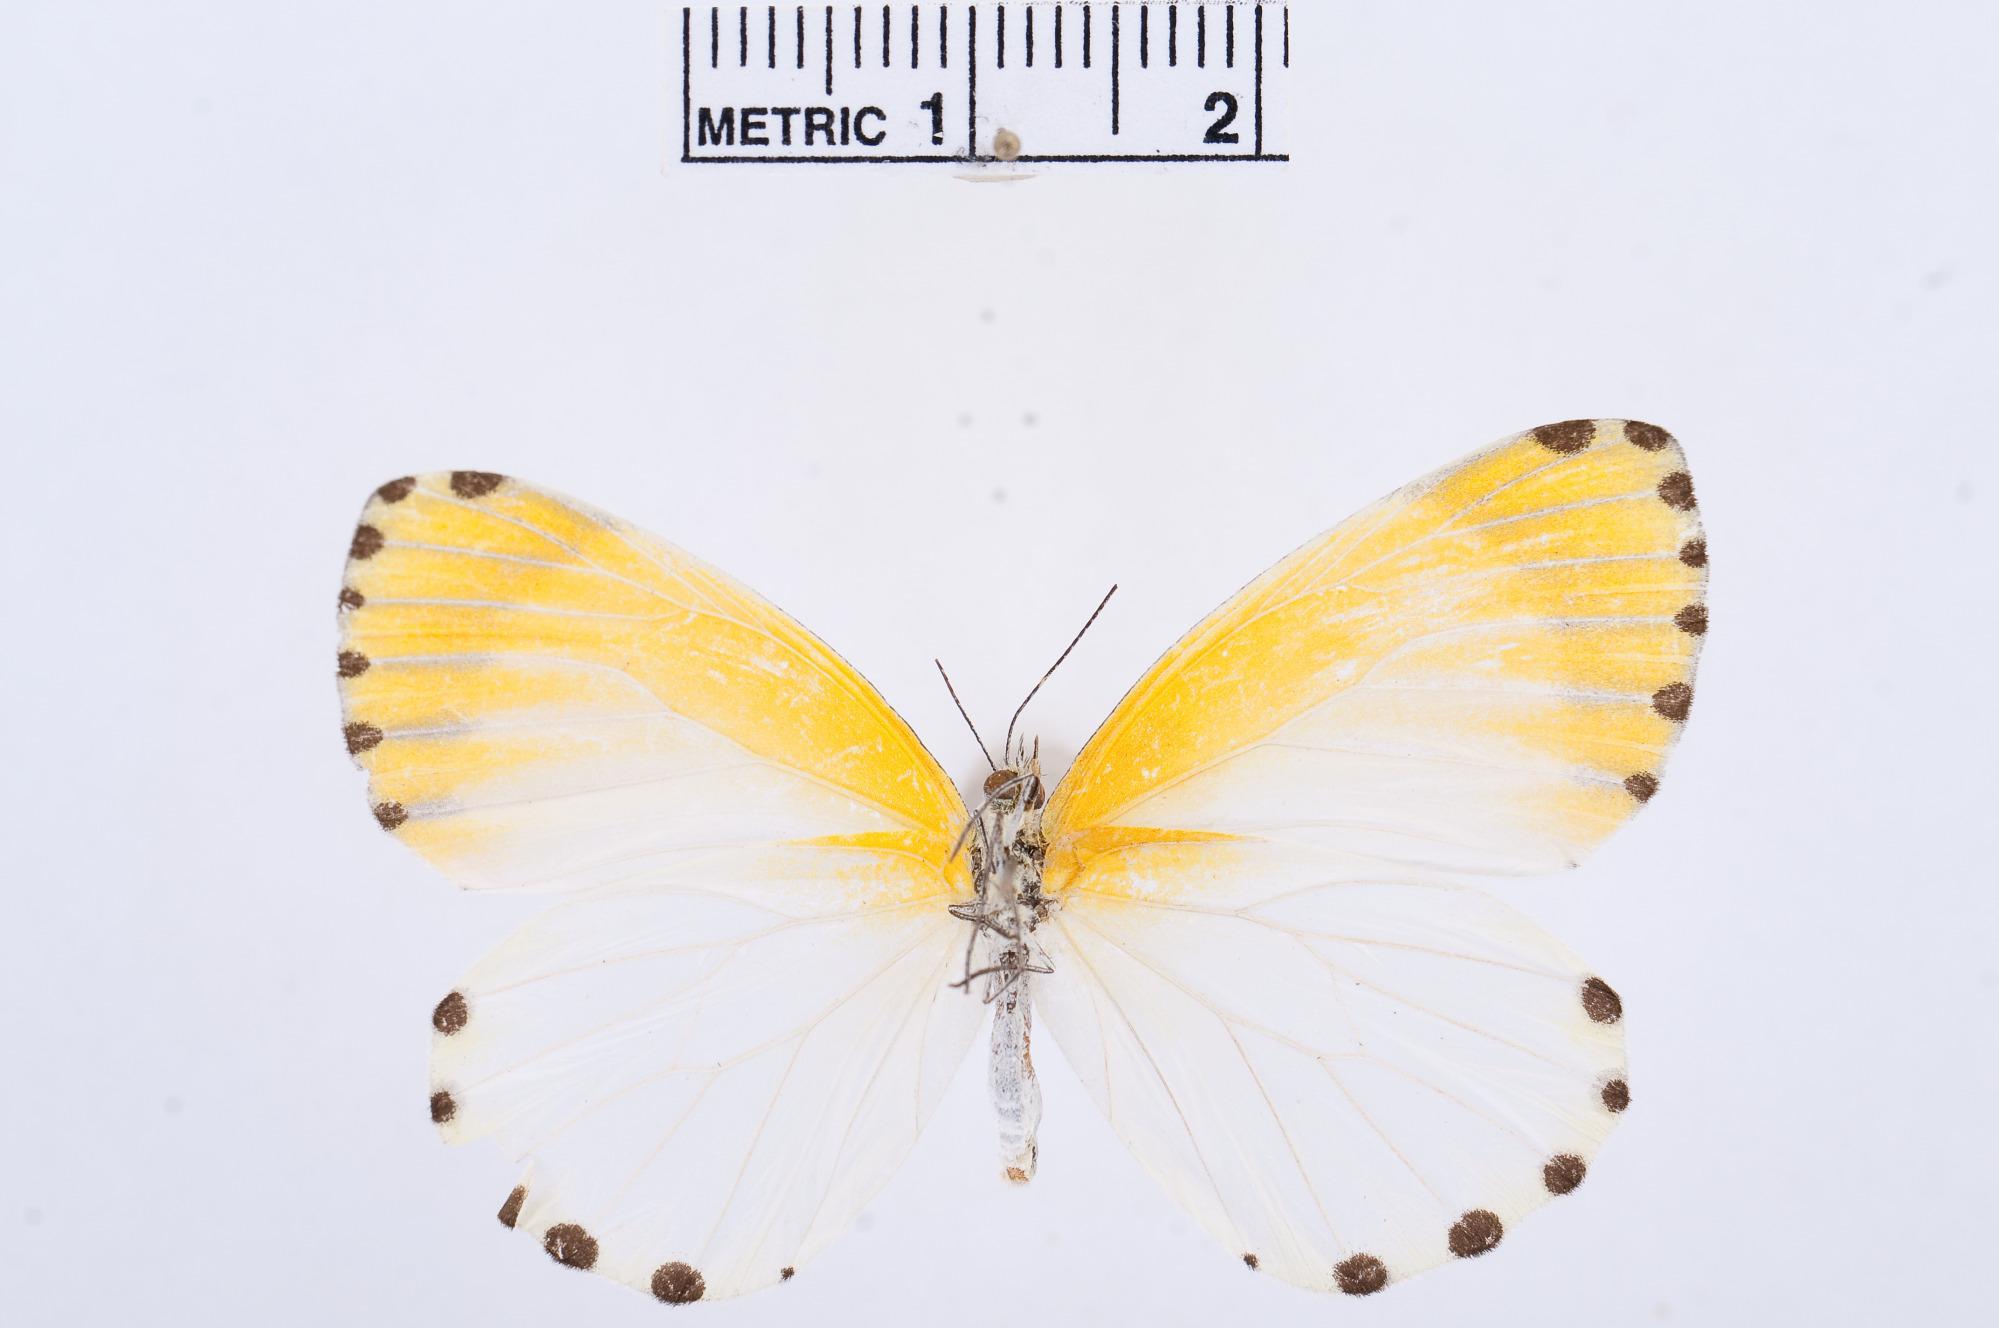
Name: Mylothris rhodope
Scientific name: Mylothris rhodope
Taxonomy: Animalia, Arthropoda, Hexapoda, Insecta, Lepidoptera, Pieridae, Pierinae